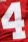
Number: 4